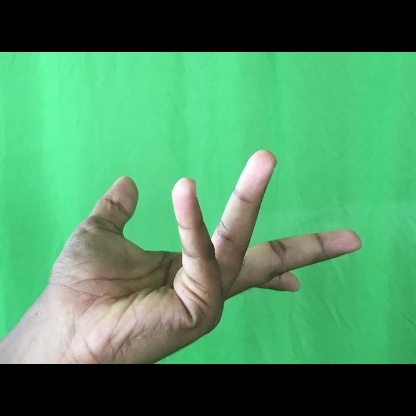
Mudra: Alapadmam